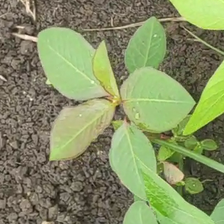
Weed species: Moti_dudhi(Euphorbia_geneculata_L)